George I of Greece

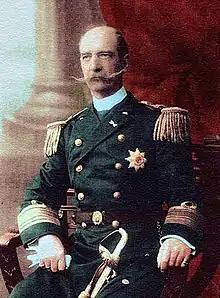
Portrait of George I

George's silver jubilee in 1888 was celebrated throughout the Hellenic world, and Athens was decorated with garlands for the anniversary of his accession on 30 October. Visitors included the Crown Prince of Denmark, the Prince and Princess of Wales, the Duke and Duchess of Edinburgh, Grand Dukes Sergei and Paul of Russia, and Djevad Pasha from the Ottoman Empire, who presented the King with two Arabian horses as gifts. Jubilee events in the week of 30 October included balls, galas, parades, a thanksgiving service at the Metropolitan Cathedral of Athens, and a lunch for 500 invited guests in a blue and white tent on the Acropolis.